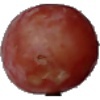
Label: Grape Pink 1